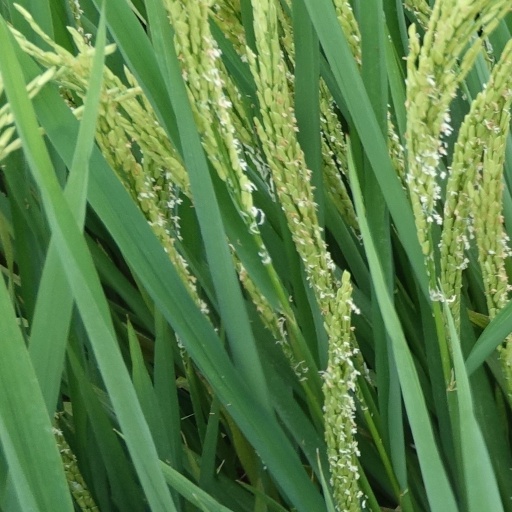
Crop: rice